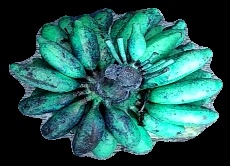
Variety: rasbale
Grade: grade3